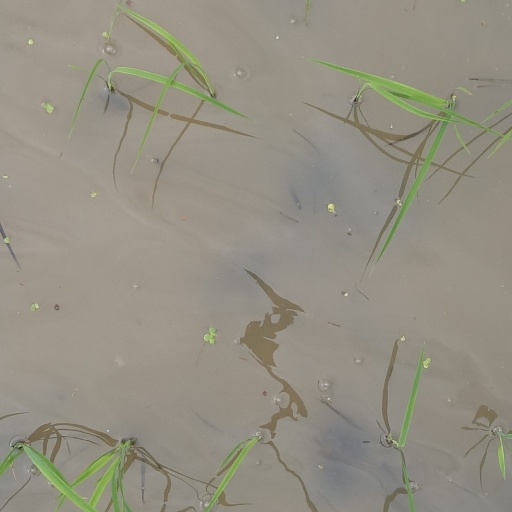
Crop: rice